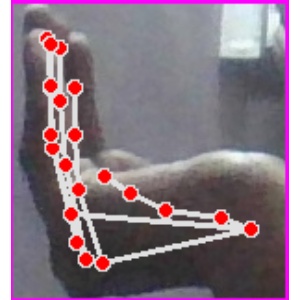
अक्षर: स